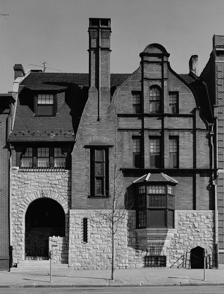
Building: Dr. Henry Genet Taylor House and Office
Country: United States of America
Year built: 1884
Historic house in New Jersey, United States United States historic place Dr. Henry Genet Taylor House and Office U.S. National Register of Historic Places New Jersey Register of Historic Places Dr. Henry Genet Taylor House and Office in 1970. Show map of Camden County, New Jersey Show map of New Jersey Show map of the United States Location 305 Cooper Street, Camden, New Jersey Coordinates 39°56′51″N 75°7′23″W / 39.94750°N 75.12306°W / 39.94750; -75.12306 Area less than one acre Built 1884 Architect Wilson Eyre Architectural style Queen Anne NRHP reference No. 71000500 NJRHP No. 929 Significant dates Added to NRHP August 12, 1971 Designated NJRHP May 6, 1971 Dr. Henry Genet Taylor House and Office is located in Camden , Camden County , New Jersey , United States. It was added to the National Register of Historic Places on August 12, 1971. The building was designed by Wilson Eyre and was built in 1884. As of January 2015, renovation was underway by Rutgers University–Camden to convert the building into a Writers House for graduate students. Interior of the Taylor House. See also National Register of Historic Places listings in Camden County, New Jersey References